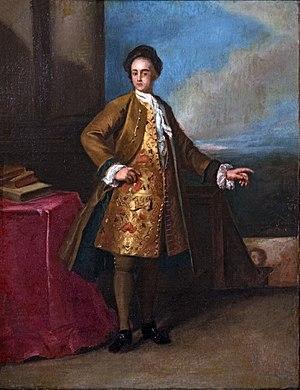
Samuel Egerton était un propriétaire britannique et homme politique qui a siégé à la Chambre des communes de 1754 à 1780.
Ca' Rezzonico est un palais situé à Venise, sur le Grand Canal.
Bartolomeo Nazari est un peintre italien de la première moitié du XVIIIᵉ siècle se rattachant au baroque tardif, qui a été actif à Venise comme portraitiste.